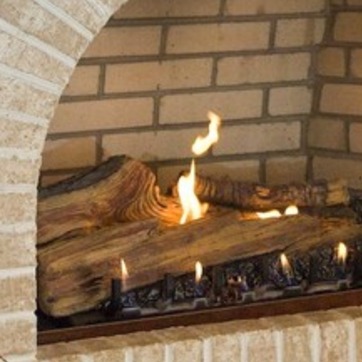
Material: other